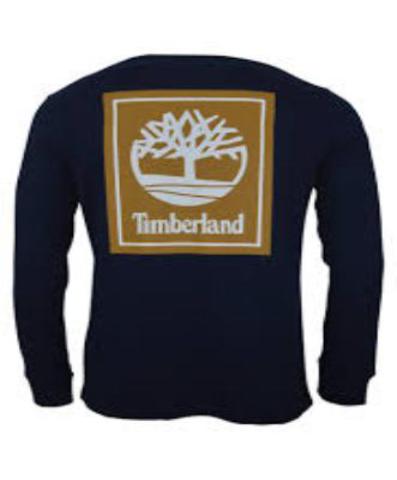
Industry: Clothes